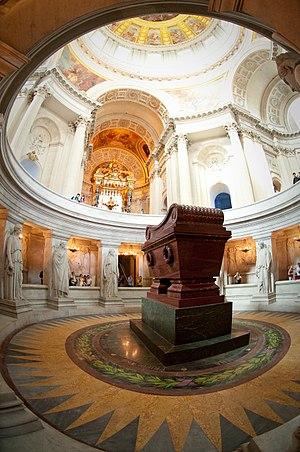
L’hôtel des Invalides est un monument parisien dont la construction fut ordonnée par Louis XIV par l'édit royal du 24 février 1670, pour abriter les invalides de ses armées. Aujourd'hui, il accueille toujours des invalides, mais également la cathédrale Saint-Louis des Invalides, plusieurs musées et une nécropole militaire avec notamment le tombeau de Napoléon Iᵉʳ. C'est aussi le siège de hautes autorités militaires, comme le gouverneur militaire de Paris et rassemble beaucoup d'organismes dédiés à la mémoire des anciens combattants ou le soutien aux soldats blessés.